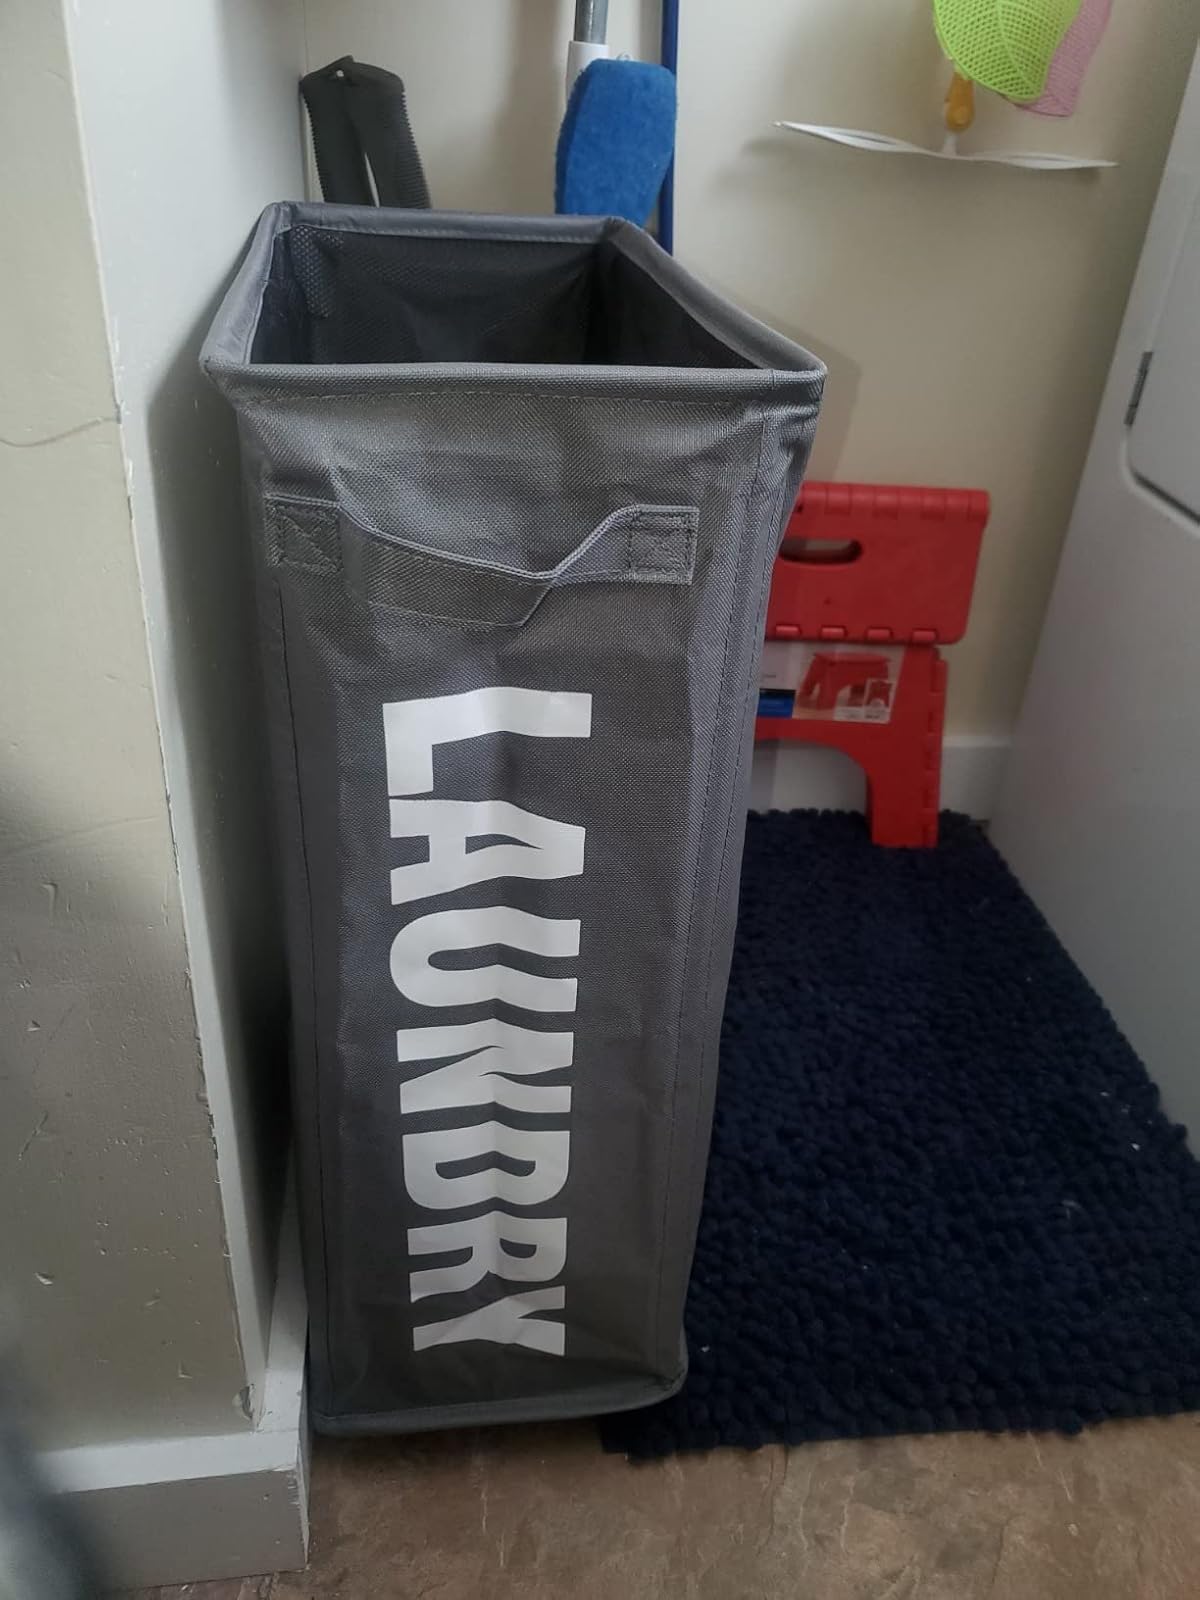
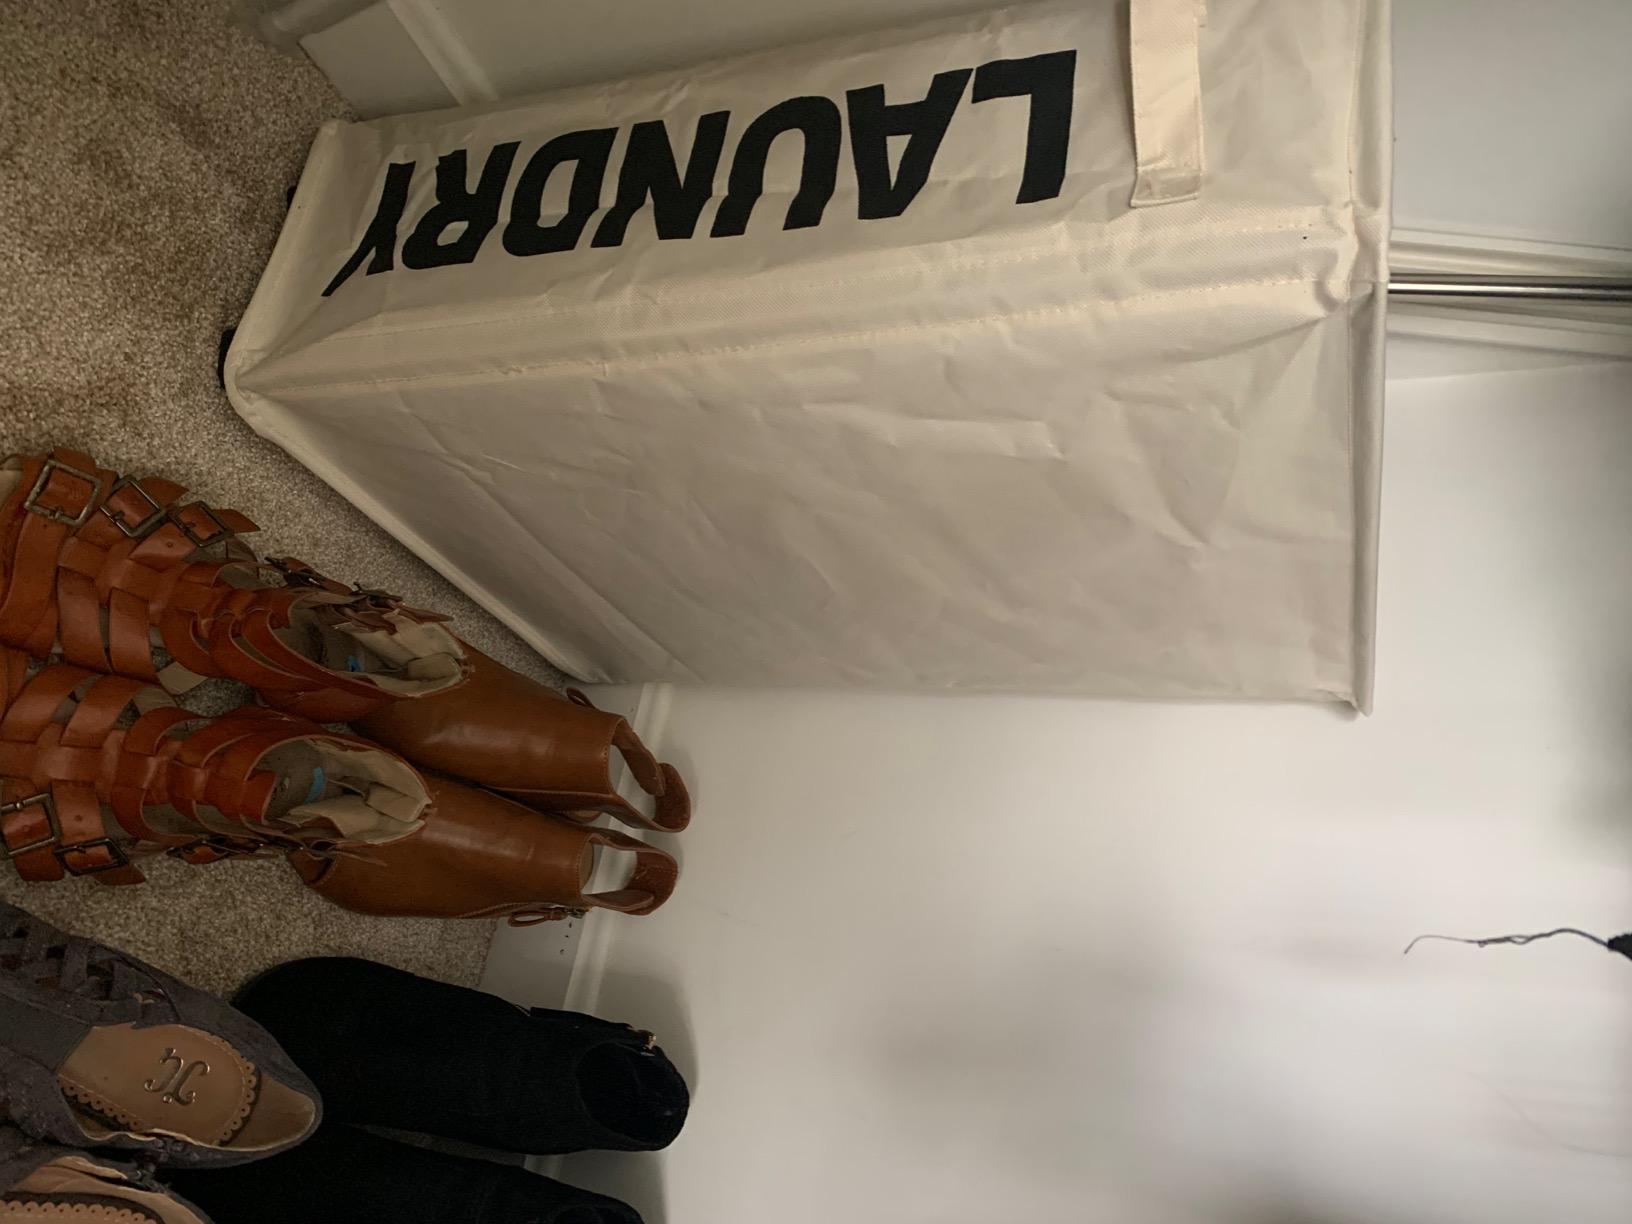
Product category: items_hamper
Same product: no